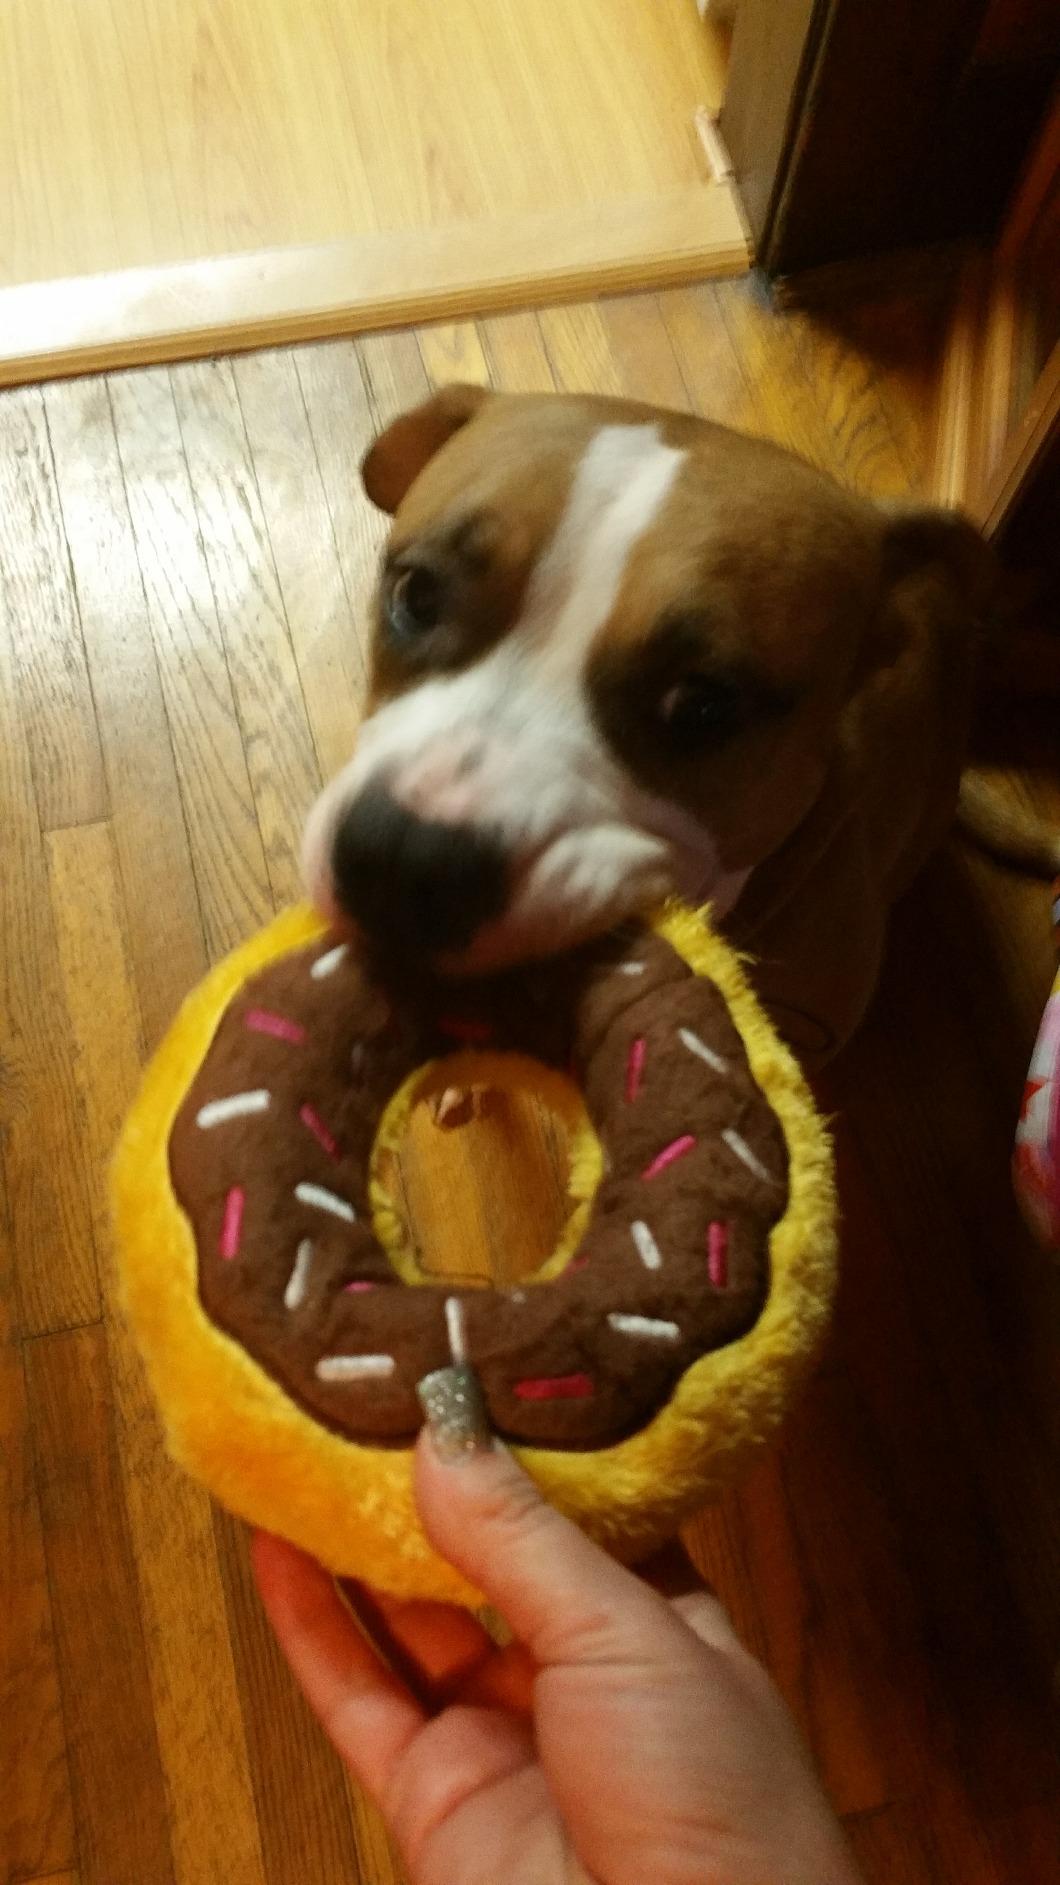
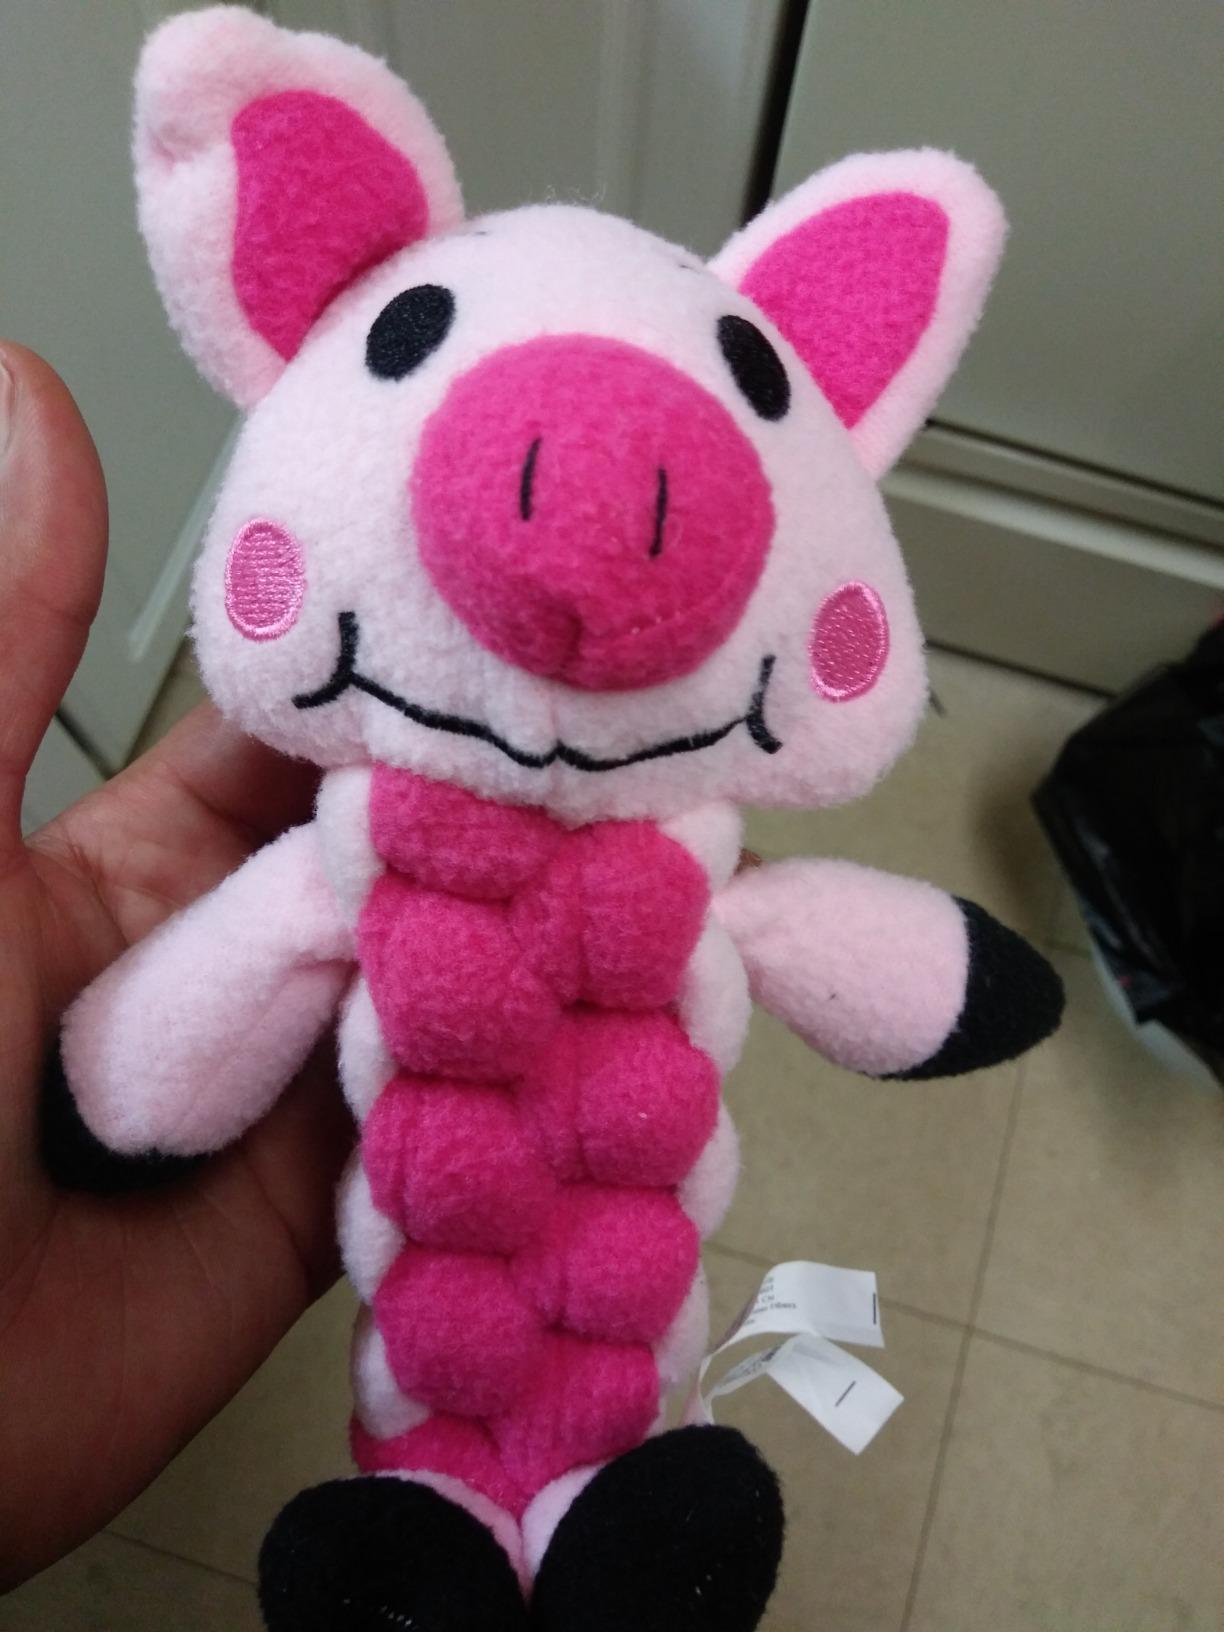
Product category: items_toy
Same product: no